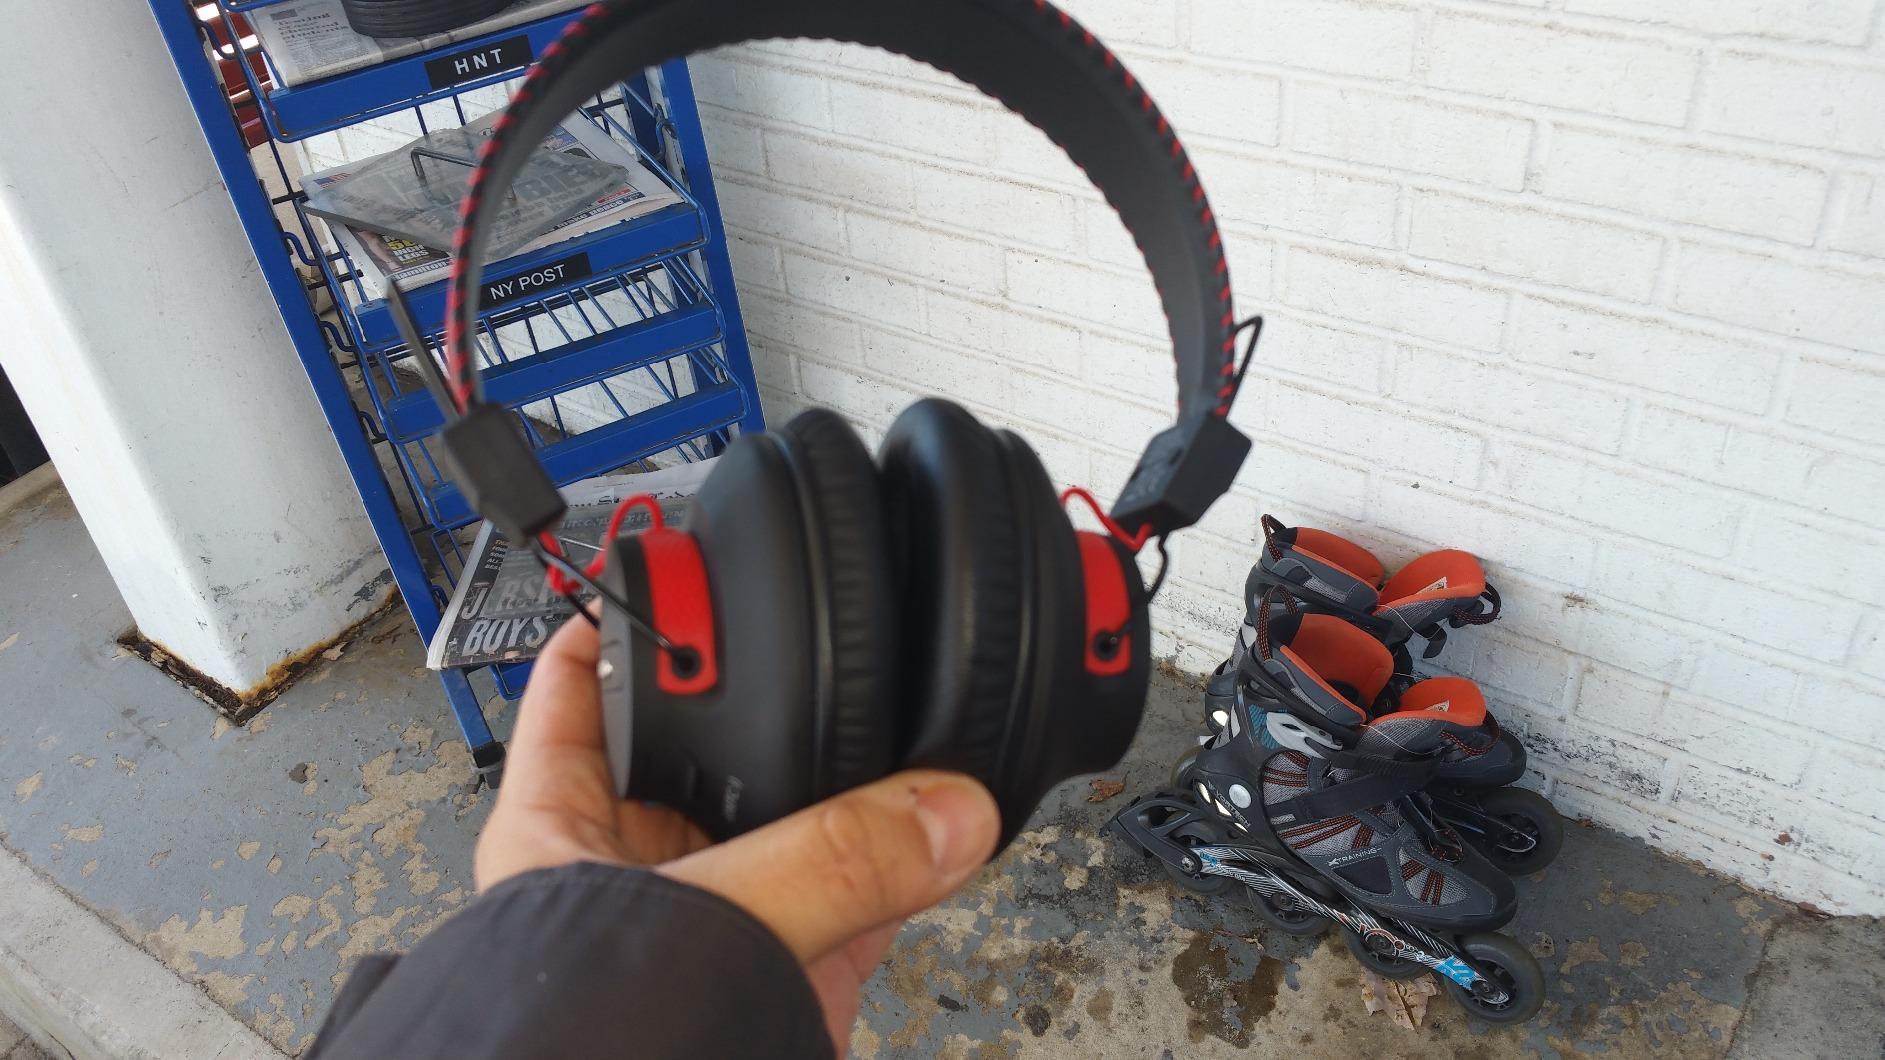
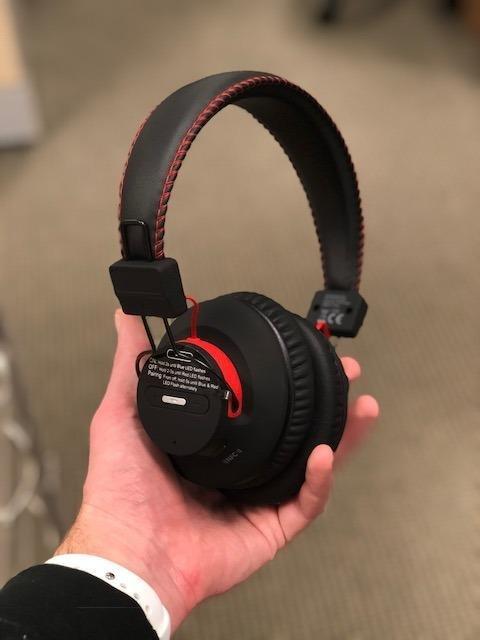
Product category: headphones
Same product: yes